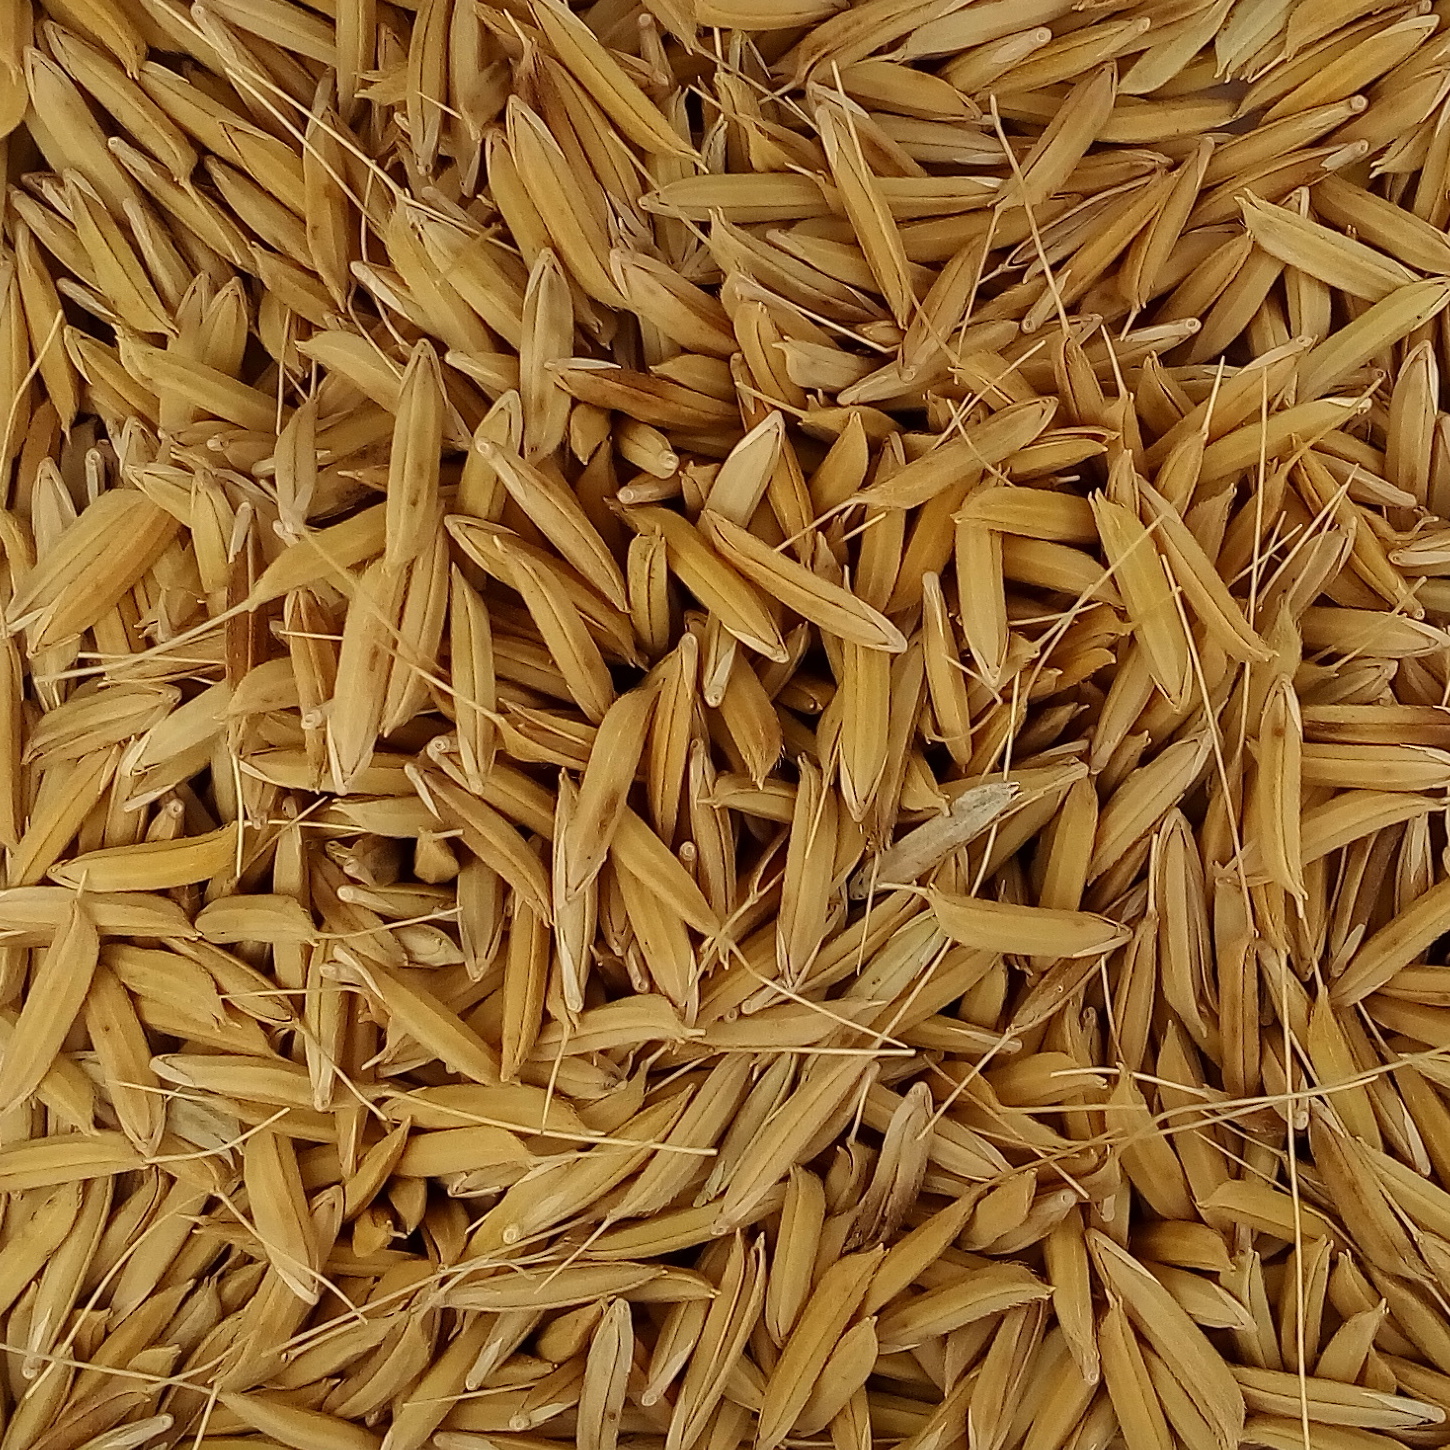
Rice seed variety: 1728